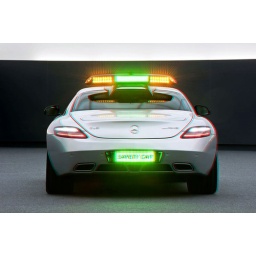
Best viewed in red and cyan glasses